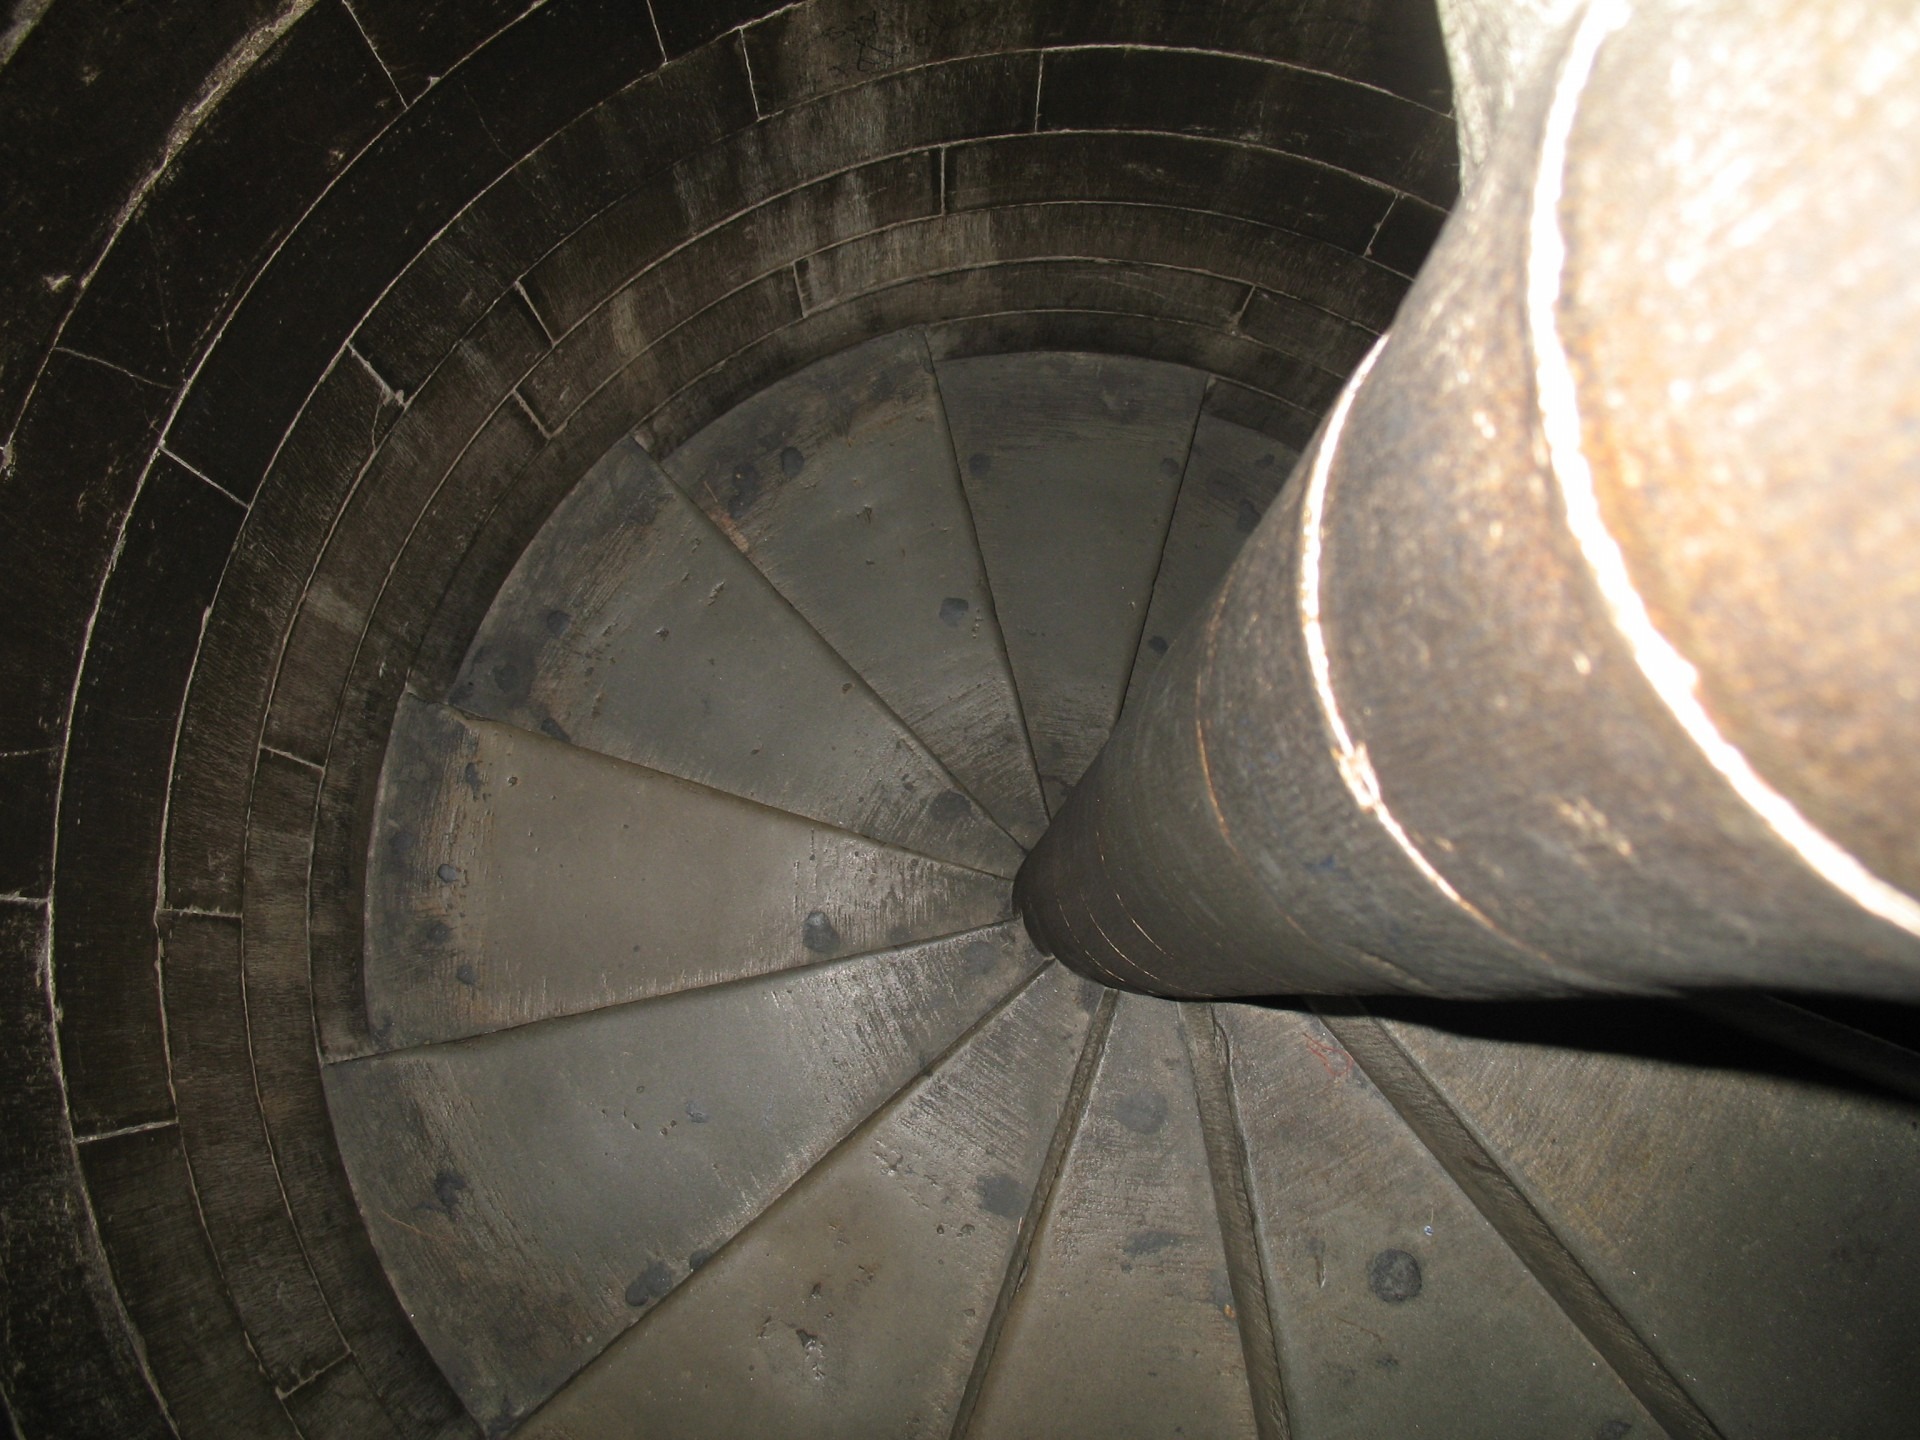
light, wood, wheel, spiral, staircase, steps, tire, circle, close up, stairs, infrastructure, down, up, man made object, automotive tire